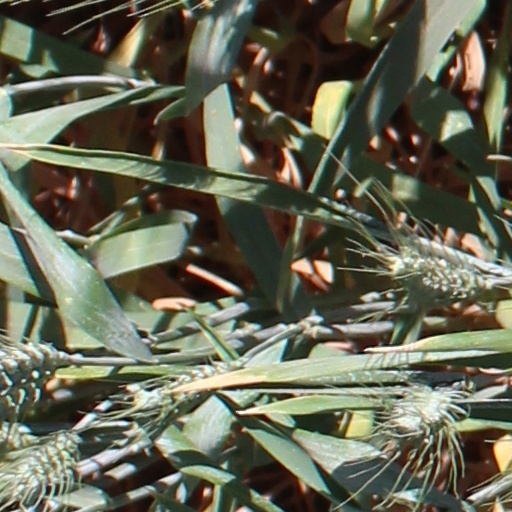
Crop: wheat